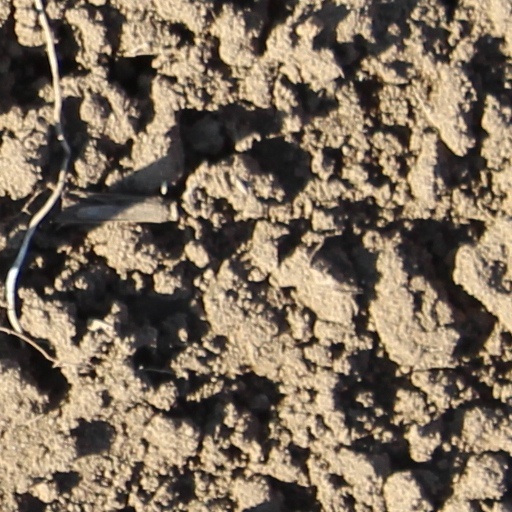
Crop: wheat